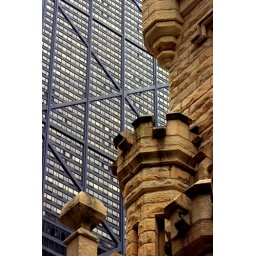
chicago's historic water tower set against the john hancock tower